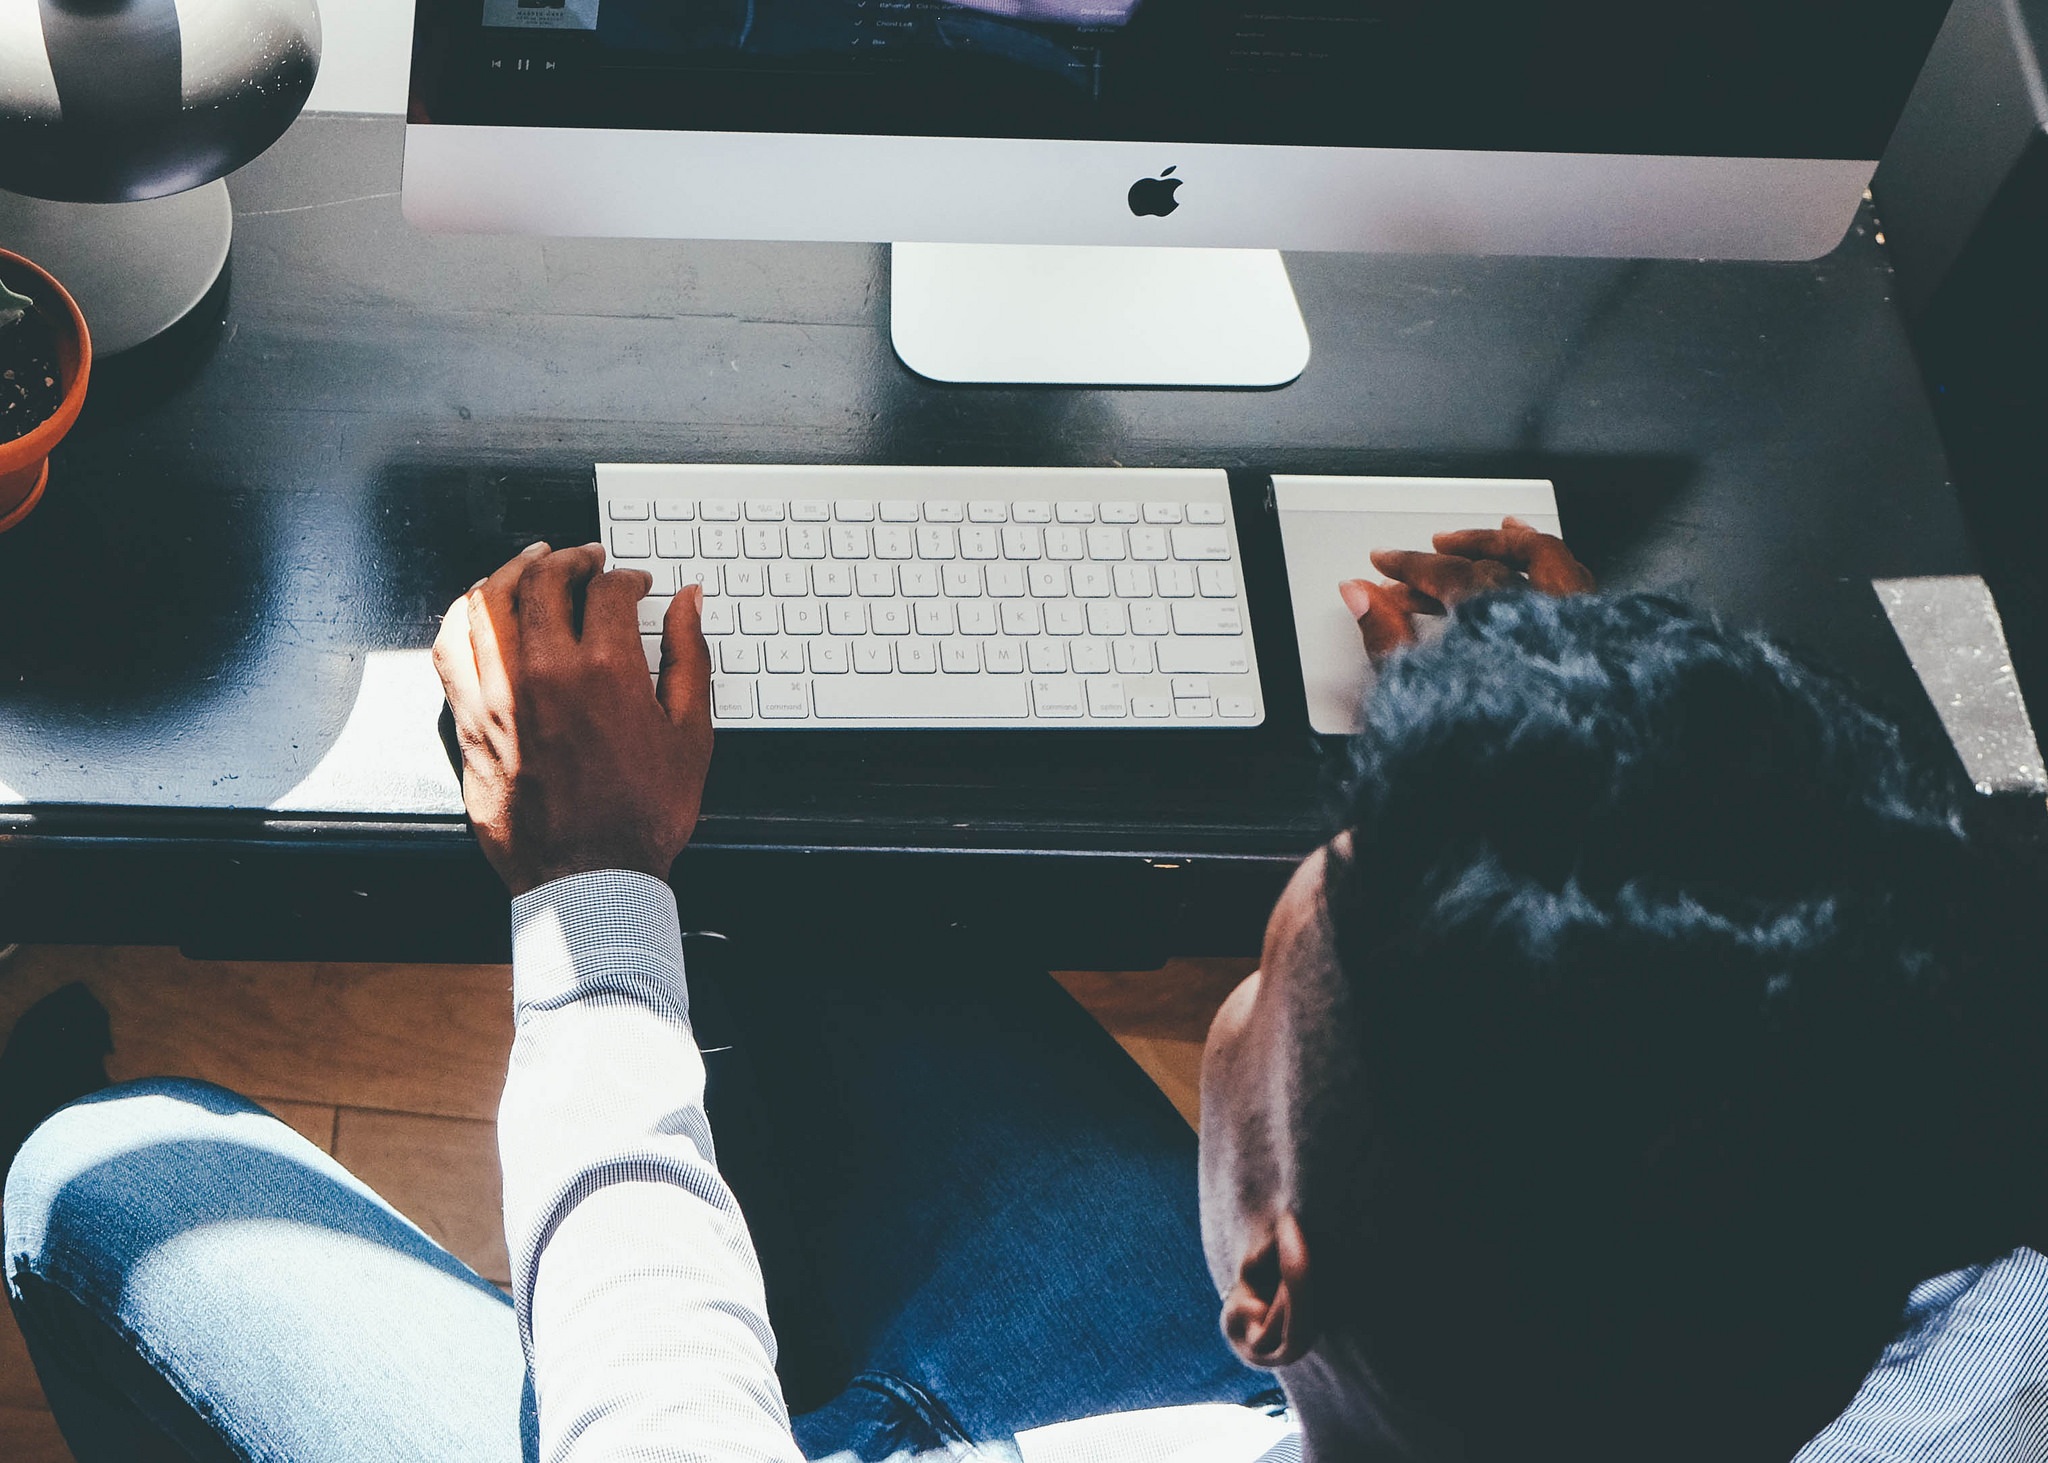
computer, work, screen, apple, person, keyboard, technology, driving, mouse, web, surf, internet, equipment, office, student, business, home office, startup, electronics, display, case, digital, wallpaper, pc, connection, contact, businessman, marketing, workplace, organization, to write, studies, desktop computer, to study